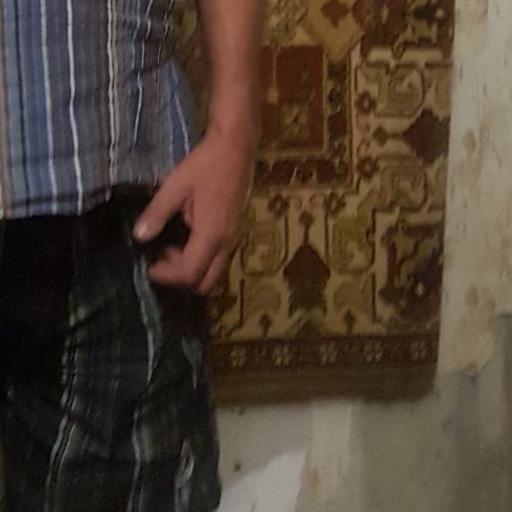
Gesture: no_gesture